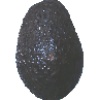
Label: avocado